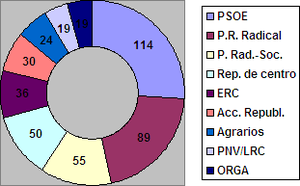
Les élections du 28 juin 1931 en Espagne sont les élections générales convoquées pour former l'Assemblée constituante de la Seconde République espagnole, proclamée dans tout le pays après le désaveu rencontré par le monarchisme dans les grandes villes du pays au cours des élections municipales du mois d'avril et la fuite du roi Alphonse XIII.